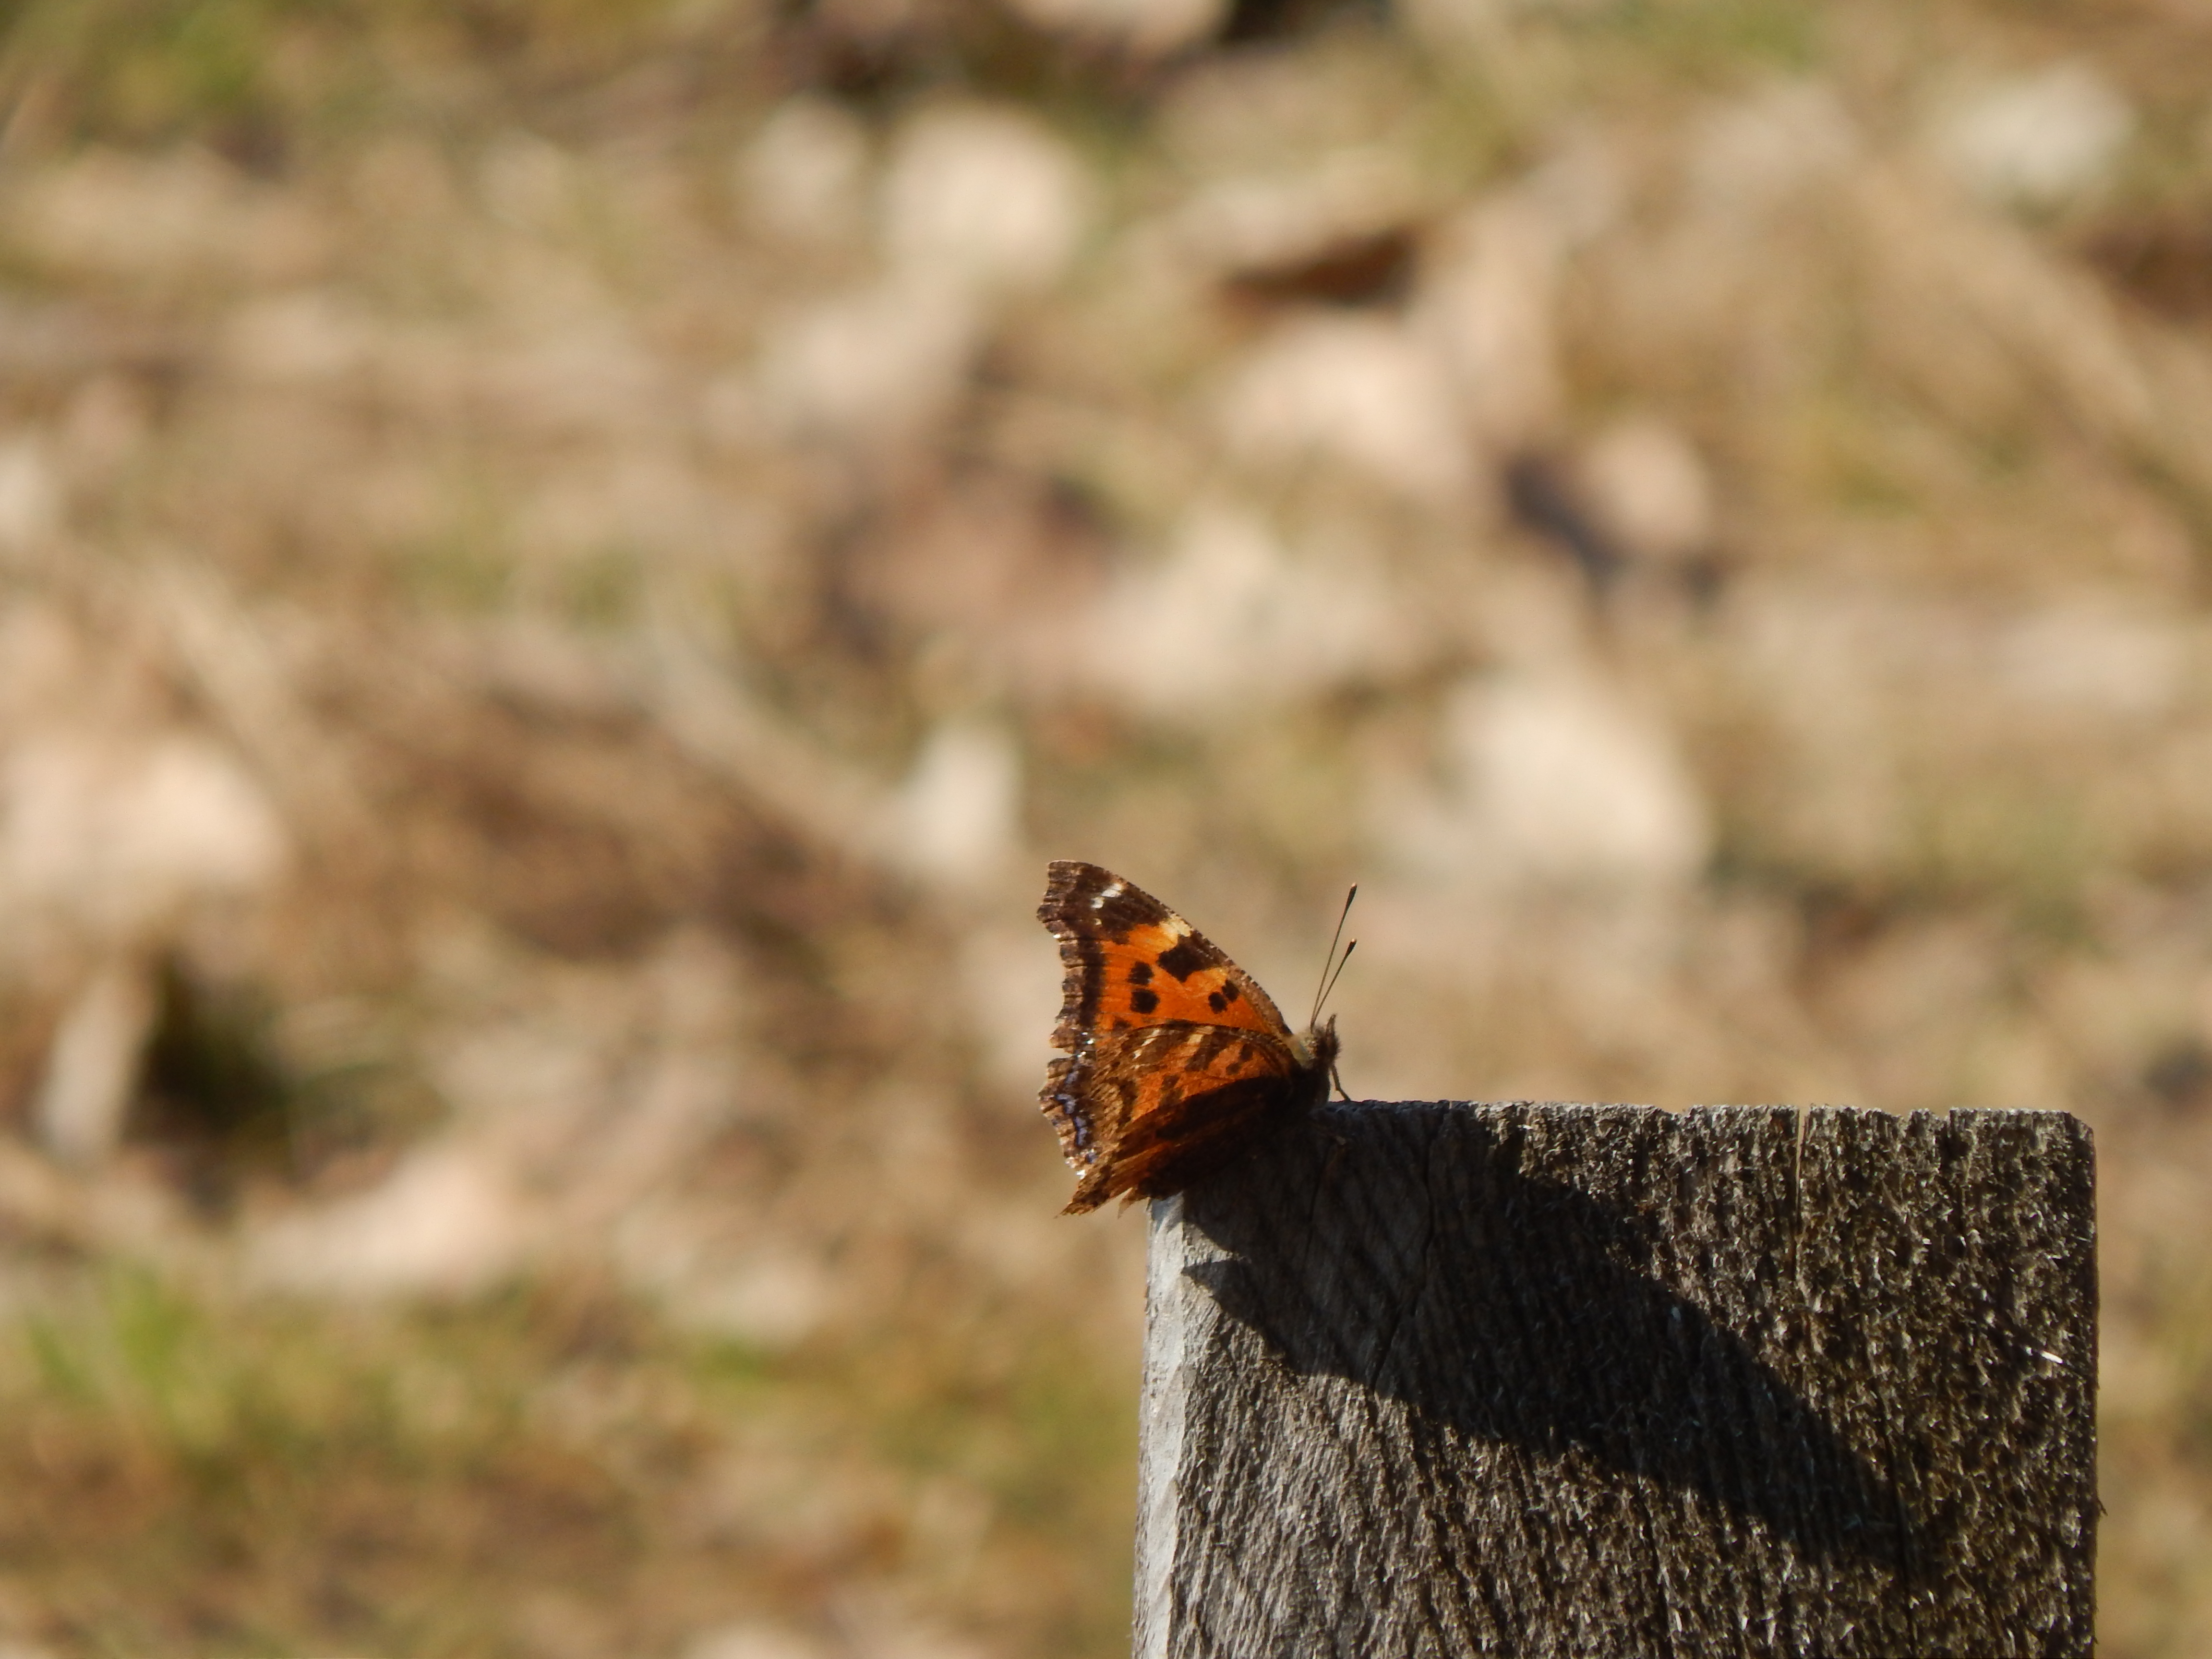
animal, background, animals, nature, winter, lemur, white, head, mammal, tiger, beautiful, wild, wildlife, cat, zoo, cage, enclosure, portrait, cute, park, domestic, face, field, scene, funny, moths and butterflies, butterfly, insect, invertebrate, fauna, brush footed butterfly, pollinator, macro photography, moth, lycaenid, arthropod